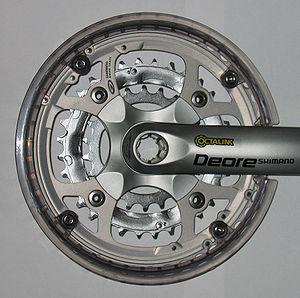
Le pédalier est le composant qui convertit le mouvement alternatif des jambes en un mouvement de rotation qui sera transformé en mouvement linéaire transmis à la chaine qui à son tour fera tourner la roue arrière. Il est présent notamment sur les bicyclettes, ce qui en fait une mécanique répandue et populaire.